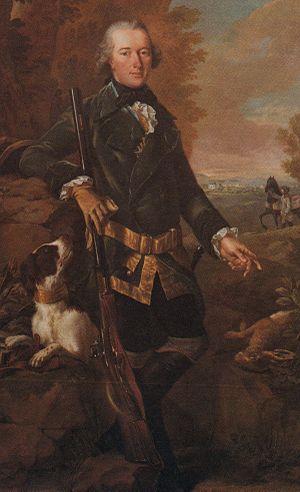
La bataille d'Iron Works Hill, également connue comme la bataille de Mount Holly, est une série d'escarmouches entre les soldats Américains sous le commandement du colonel Samuel Griffin et les soldats Britanniques et Hessois sous le commandement du colonel Carl von Donop qui se déroule du 22 au 23 décembre 1776 à Mount Holly, pendant la campagne de New York et du New Jersey de la guerre d'indépendance des États-Unis.